Stein Grieg Halvorsen

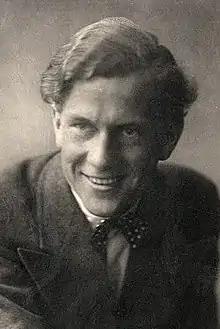
Stein Grieg Halvorsen (1935)

Halvor Bernt Stein Grieg Halvorsen (19 October 1909 – 11 November 2013) was a Norwegian theatre actor.